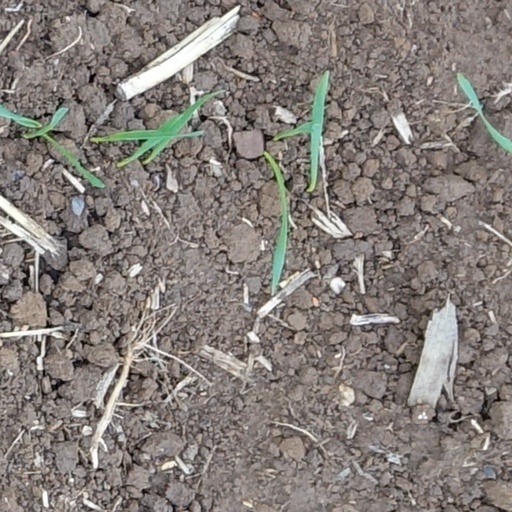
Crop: wheat